Aref al-Aref

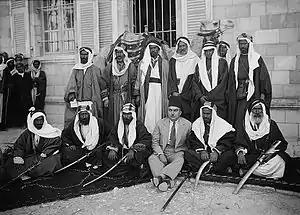
Aref al-Aref (seated, center), as District Administrative Officer of Beersheba

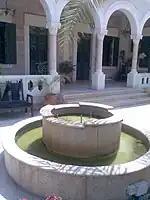
Home of Aref al-Aref, Beersheba

By 1919, al-Aref was involved in political activism in Palestine, agitating for unity of Palestine with Syria. In October 1919, he became editor of the recently established newspaper "Suriya al-Janubiya" (Southern Syria), which was the first Arab nationalist newspaper published in Jerusalem and was an organ of the al-Nadi al-'Arabi (The Arab Club). Initially the paper supported the British military authorities, but soon became an opponent of the British Mandate.